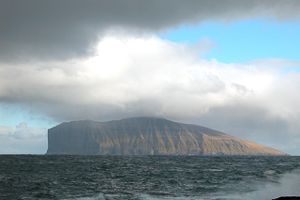
Fugloy
Fugloy set fra Viðareiði
Fugloy er Færøernes østligste ø og hører til Norderøernes region. Øen udgør Fugloyar kommuna, der er Færøernes mindste målt i indbyggertal. Den 11,2 km² store Fugloy er den mindste i regionen Norðoyar, og ligger helt nordøst i øriget. Øens befolkning på ca. 40 indbyggere er fordelt på bygderne Kirkja og Hattarvík. Fugloy er med sine 37 indbyggere per 1. januar 2013 den mindste kommune på Færøerne. Befolkningstætheden er 4,0 pr km².